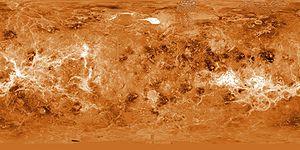
Ambar ona Corona est une corona, formation géologique en forme de couronne, située sur la planète Vénus par -70° S et 82,5° E. Elle est localisée dans le quadrangle de Fredegonde. Elle a été nommée en référence à Ambar ona, déesse des femmes ouzbeks et de la fertilité.
Nalwanga Corona est une corona, formation géologique en forme de couronne, située sur la planète Vénus par 48,7° N et 247° E. Elle est localisée dans le quadrangle de Kawelu Planitia. Elle a été nommée en référence à Nalwanga, déesse Ganda de la naissance.
Makh Corona est une corona, formation géologique en forme de couronne, située sur la planète Vénus par -48,7° S et 85° E. Elle est localisée dans le quadrangle d'Aino Planitia. Elle a été nommée en référence à Makh, déesse Assyro-Babylonienne de la fécondité.
Baker est le nom d'un cratère d'impact présent sur la surface de Vénus.
Que ce soit sur Terre ou sur d'autres corps célestes, il est nécessaire de définir un référentiel d'altitude et de coordonnées géographiques afin de pouvoir localiser différents objets par rapport à ces corps. Pour chacun de ces corps, des conventions ont donc été établies, qui sont ici détaillées.
Tureshmat Corona est une corona, formation géologique en forme de couronne, située sur la planète Vénus par -51,5° S et 289,5° E. Elle est localisée dans le quadrangle de Godiva. Elle a été nommée en référence à Tureshmat, déesse créatrice Aïnou, elle créa Hokkaido.